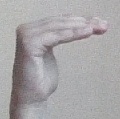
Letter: haa